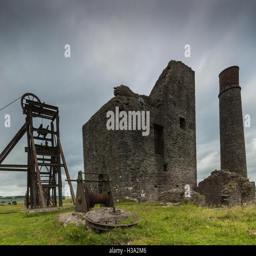
a closer view of some derelict buildings